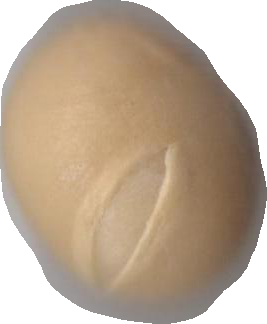
Variety: Dega